CTB v News Group Newspapers Ltd

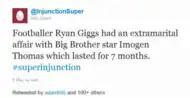
A tweet in May 2011 was repeatedly reposted, leading to controversy over the right to privacy in the UK.

Using London-based law firm Schillings as an advisor, action has been undertaken by the footballer against Twitter in an attempt to obtain information on some of the users involved in naming Giggs. The action is known as "CTB v. Twitter Inc., Persons Unknown". A blogger for "Forbes" magazine remarked: "Giggs has not heard of the Streisand effect", observing that mentions of his name had significantly increased after the case against Twitter had been reported in the news. According to measurement company Experian Hitwise, traffic on Twitter in the UK rose by 22% after the action was reported. Peter Preston, former editor of "The Guardian", compared the CTB situation to the "Spycatcher" affair of the 1980s, in which Peter Wright's book had been openly on sale in Australia and other countries, despite being banned in the UK.